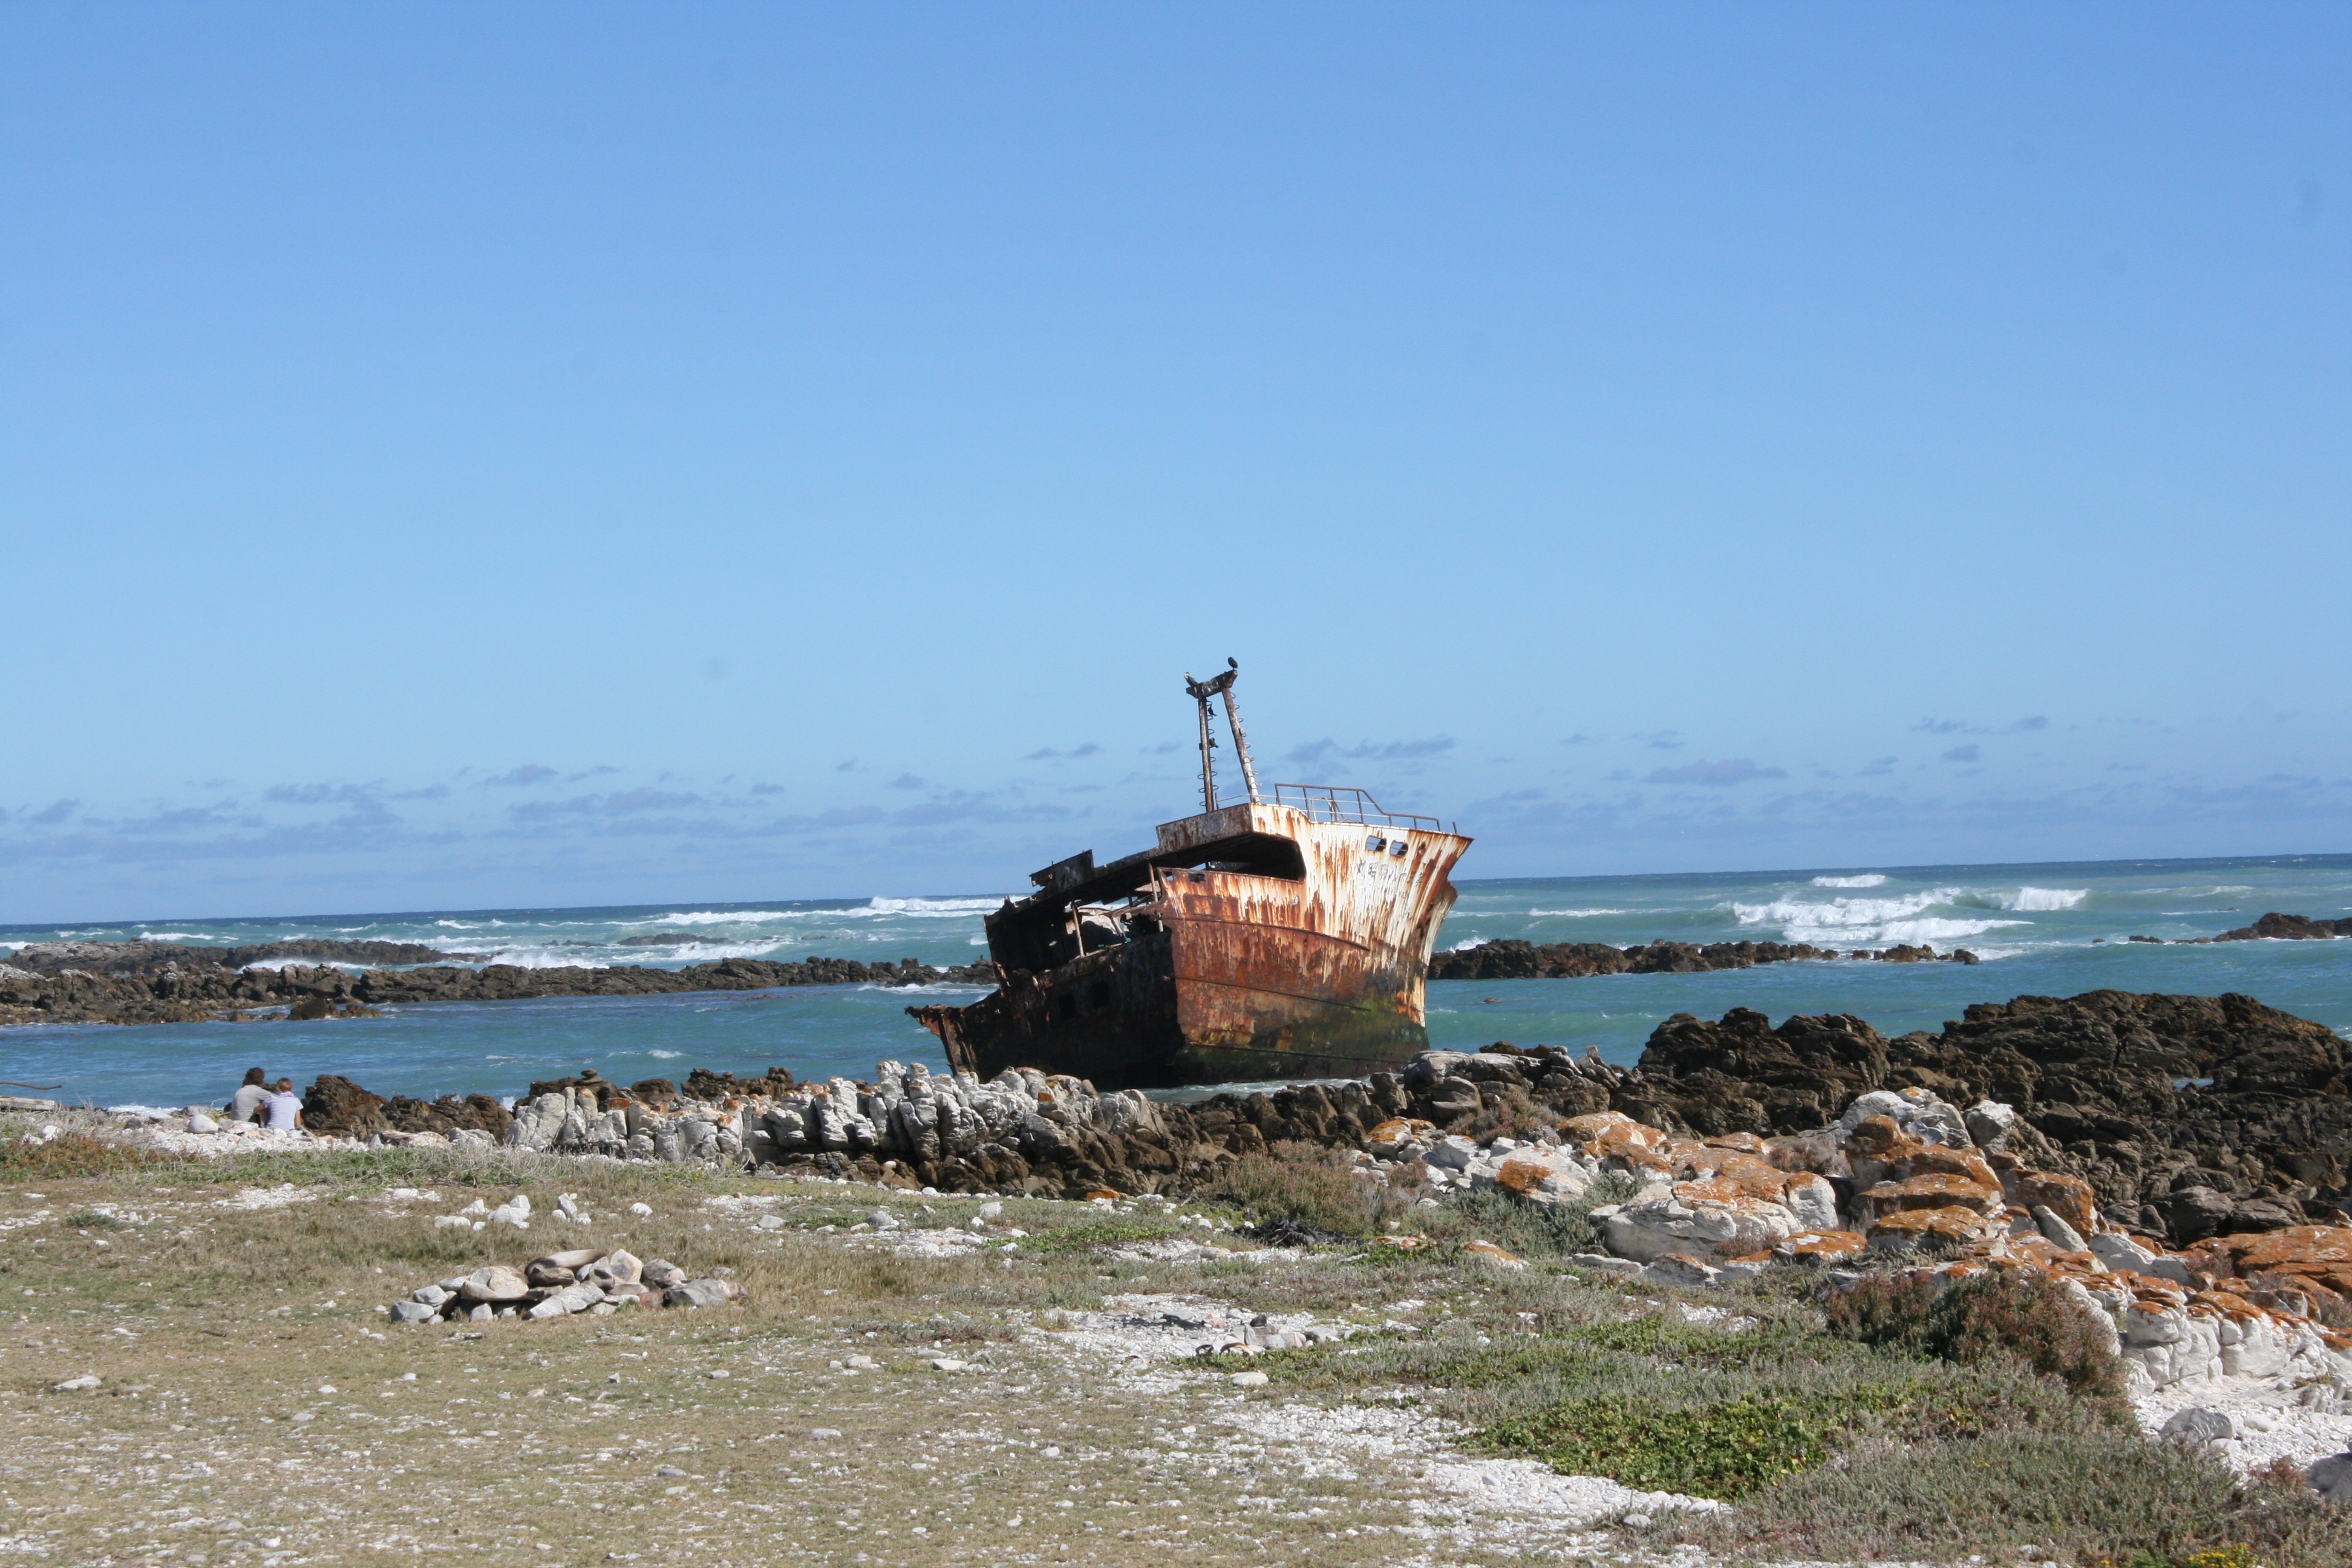
beach, sea, coast, water, nature, sand, ocean, sky, sunshine, boat, shore, summer, cliff, cove, vehicle, tower, natural, bay, tourism, terrain, watercraft, shipwreck, cape, landform